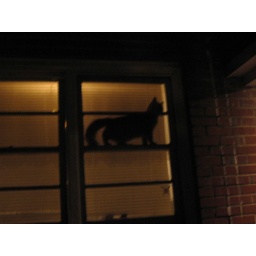
That poor cat stayed in that window for about an hour wanting outside...